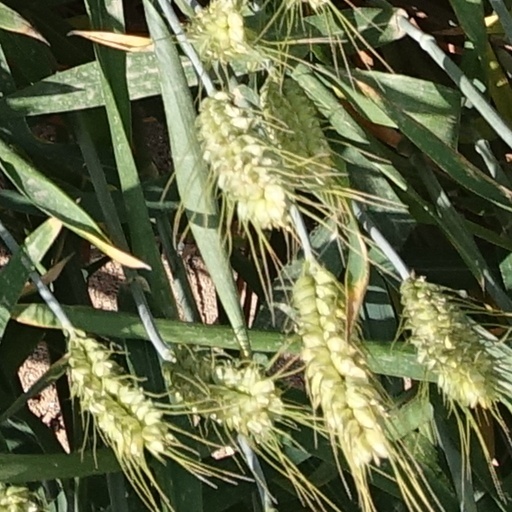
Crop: wheat